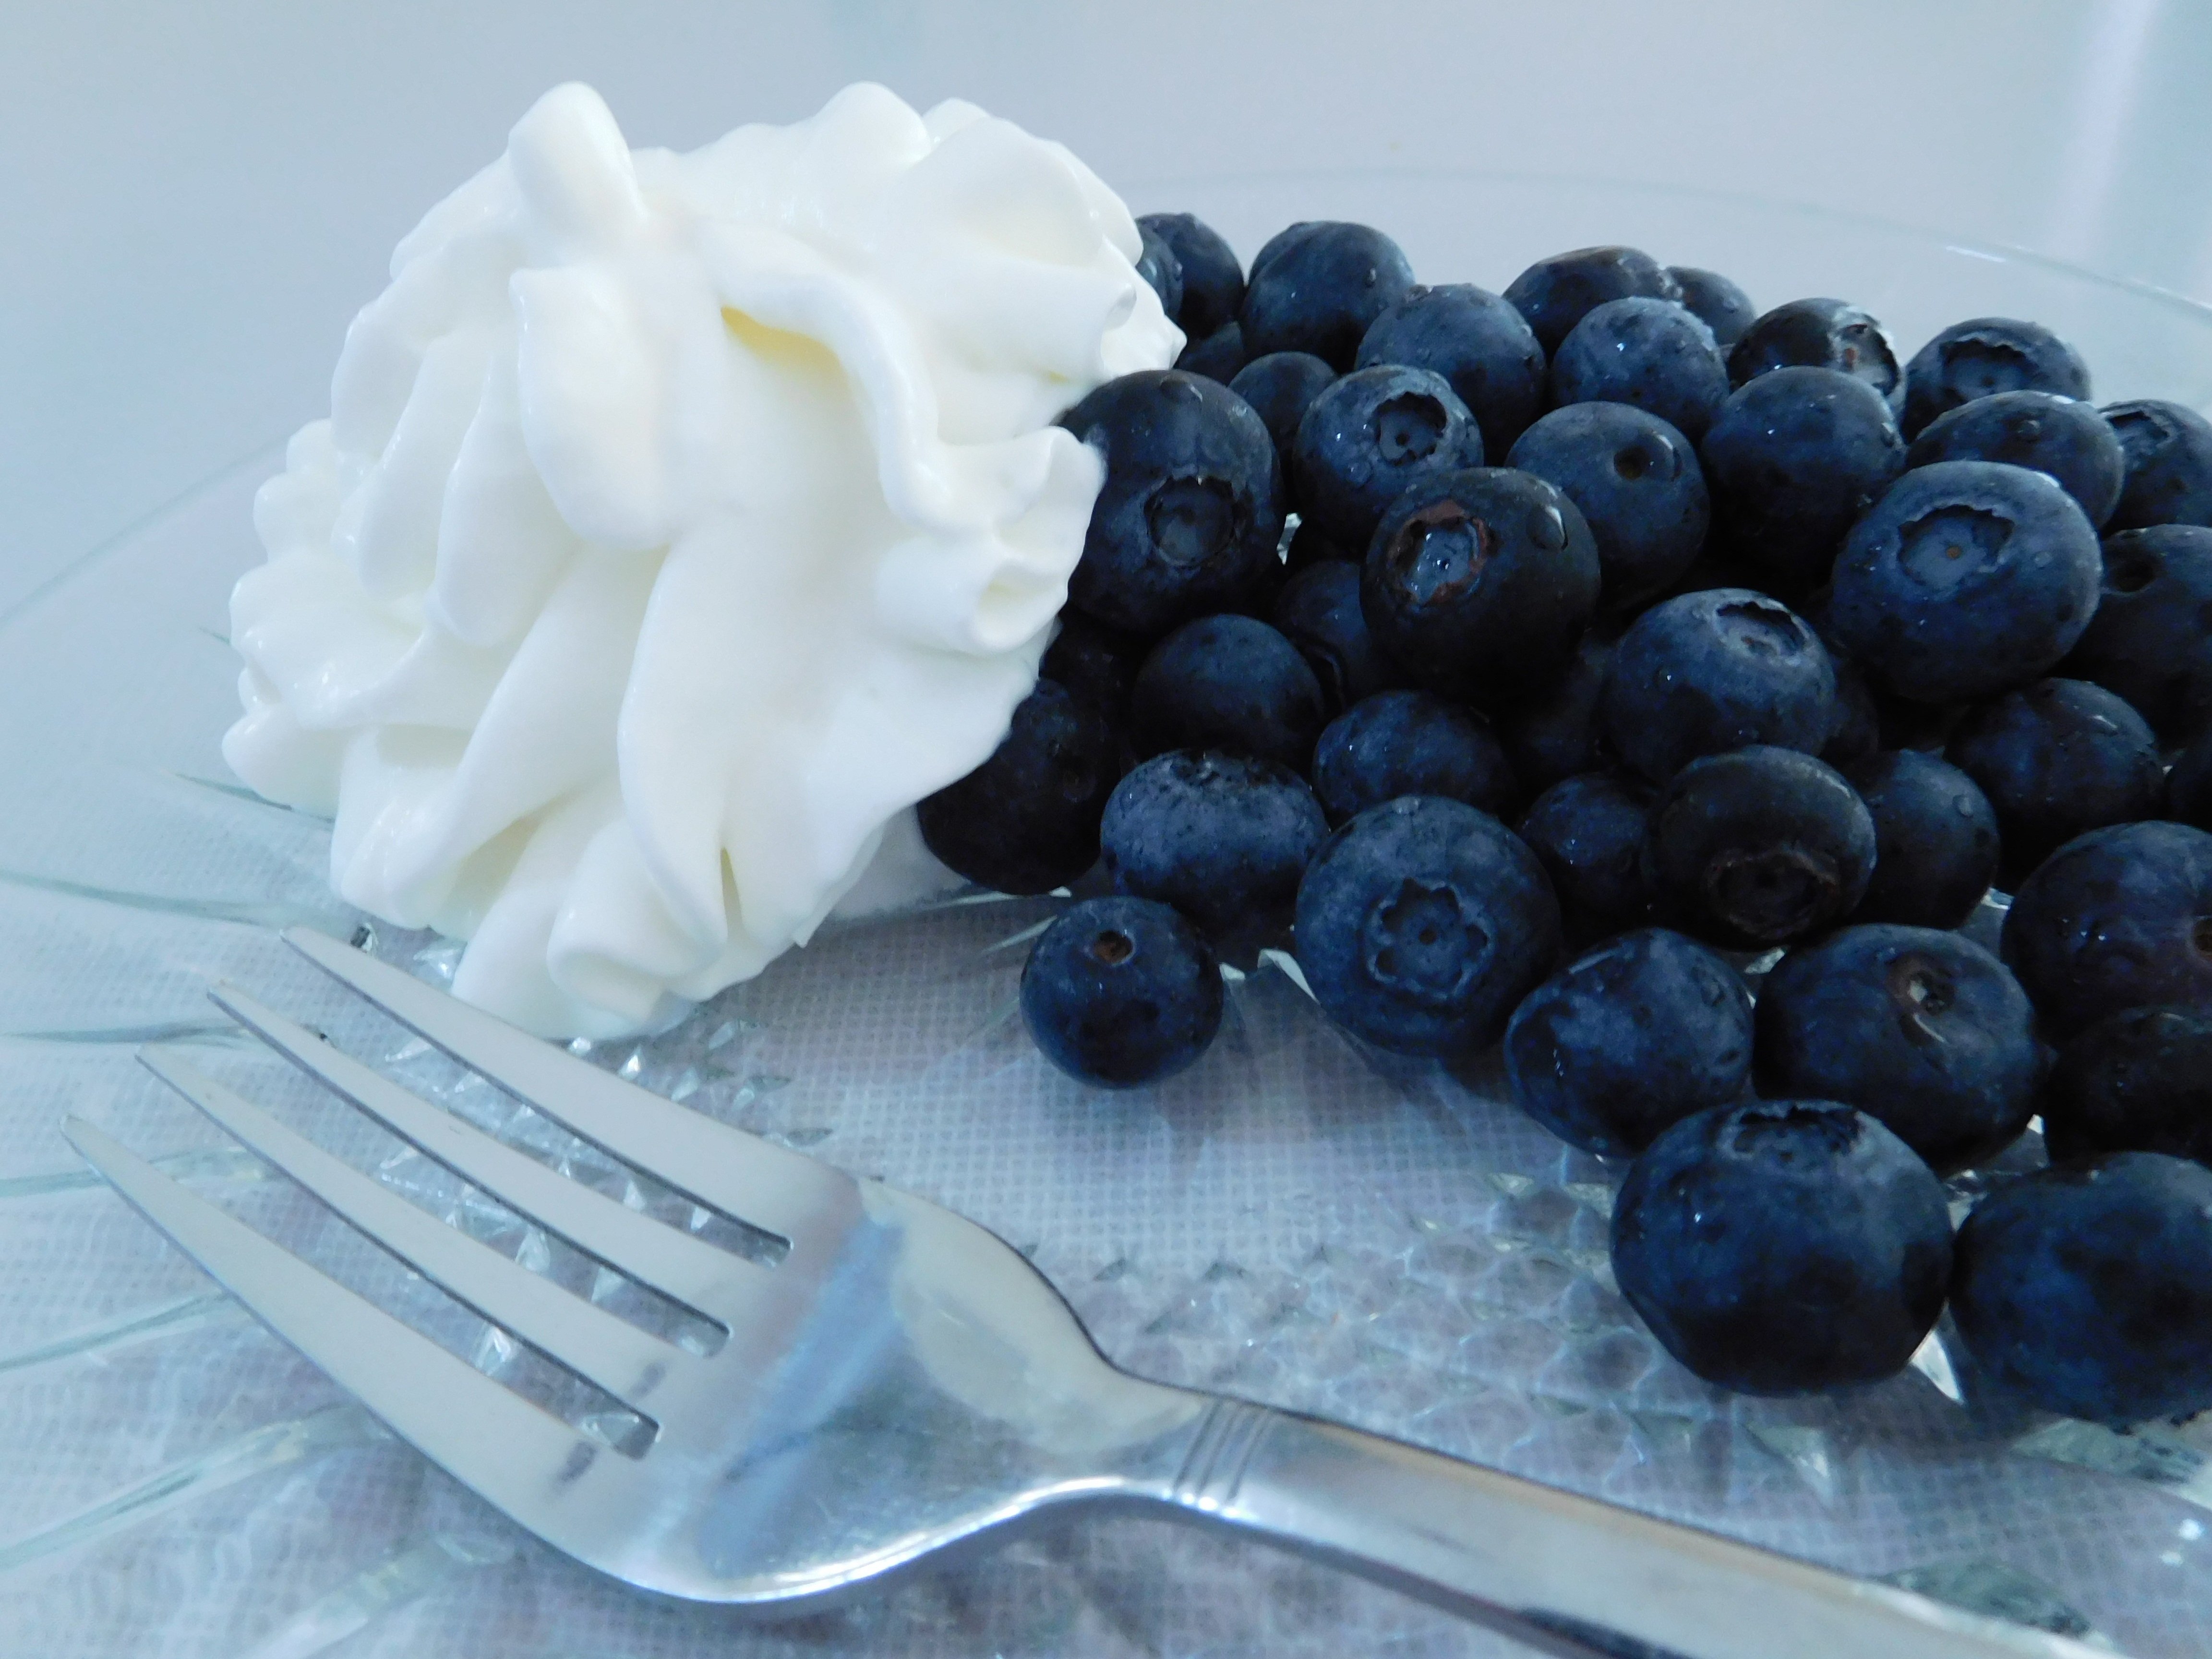
plant, fruit, berry, food, produce, blueberry, dessert, fruits, flowering plant, blueberries and whipped cream, land plant, frutti di bosco